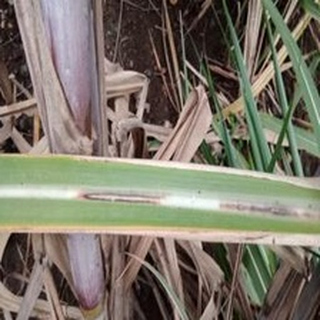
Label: sugarcane_red_rot